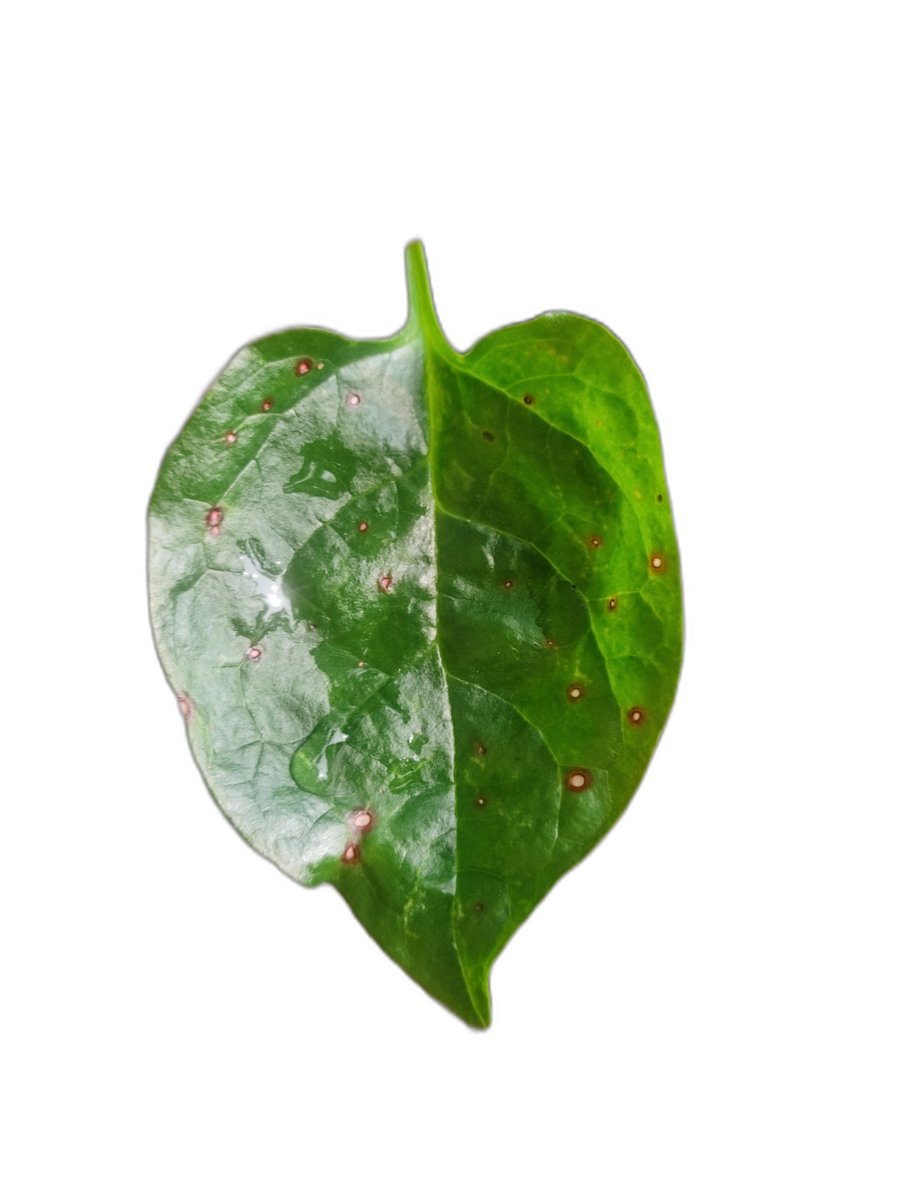
Label: Bacterial-Spot